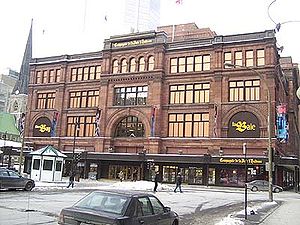
Hudson's Bay Company
Hudson's Bay Company i Montreal, Canada.
Hudson's Bay Company er det ældste aktieselskab i Canada, idet det blev dannet den 2. maj 1670, og det er også et af verdens ældste stadig aktive selskaber. HBC's initialer oversættes i sjov ofte til Here Before Christ.